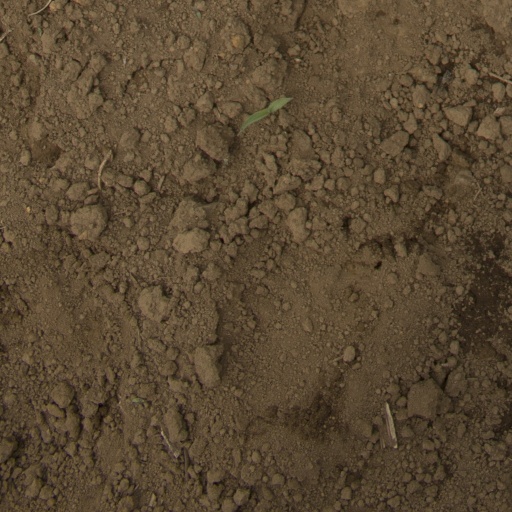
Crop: Jerusalem artichoke